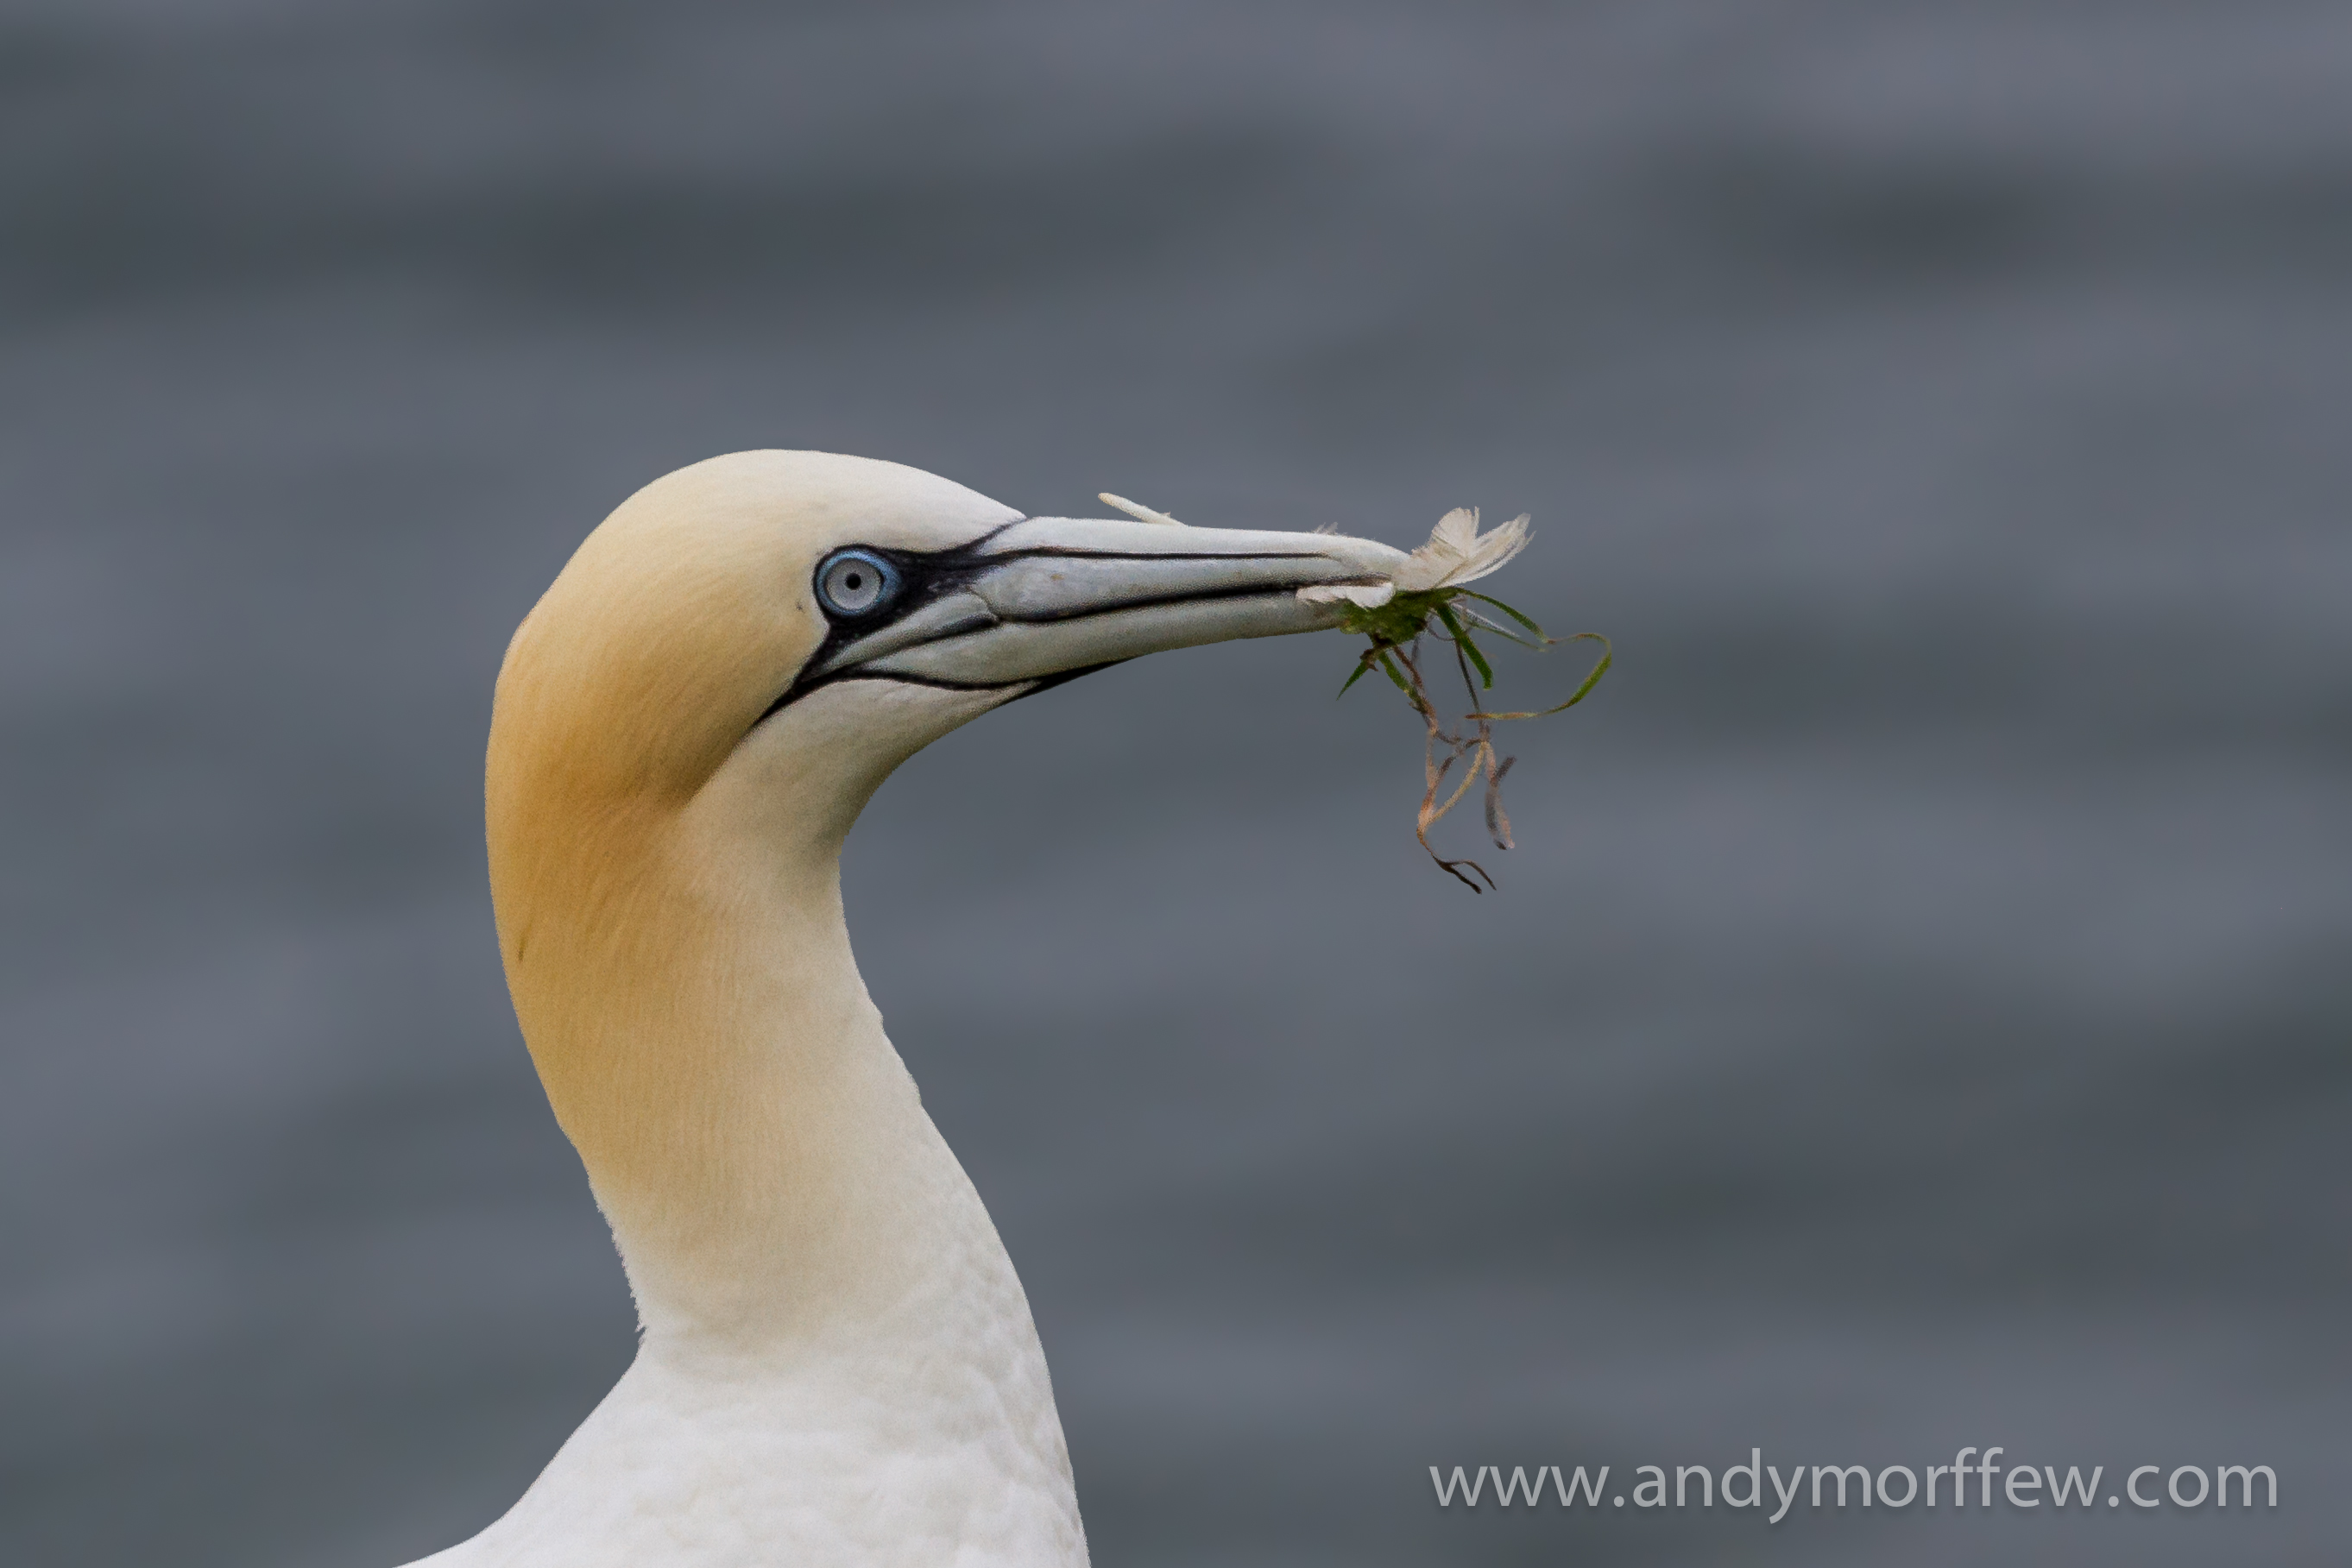
bird, wing, seabird, wildlife, portrait, beak, feather, fauna, yorkshire, vertebrate, egret, albatross, andymorffew, morffew, gannet, bemptoncliffs, great egret, suliformes